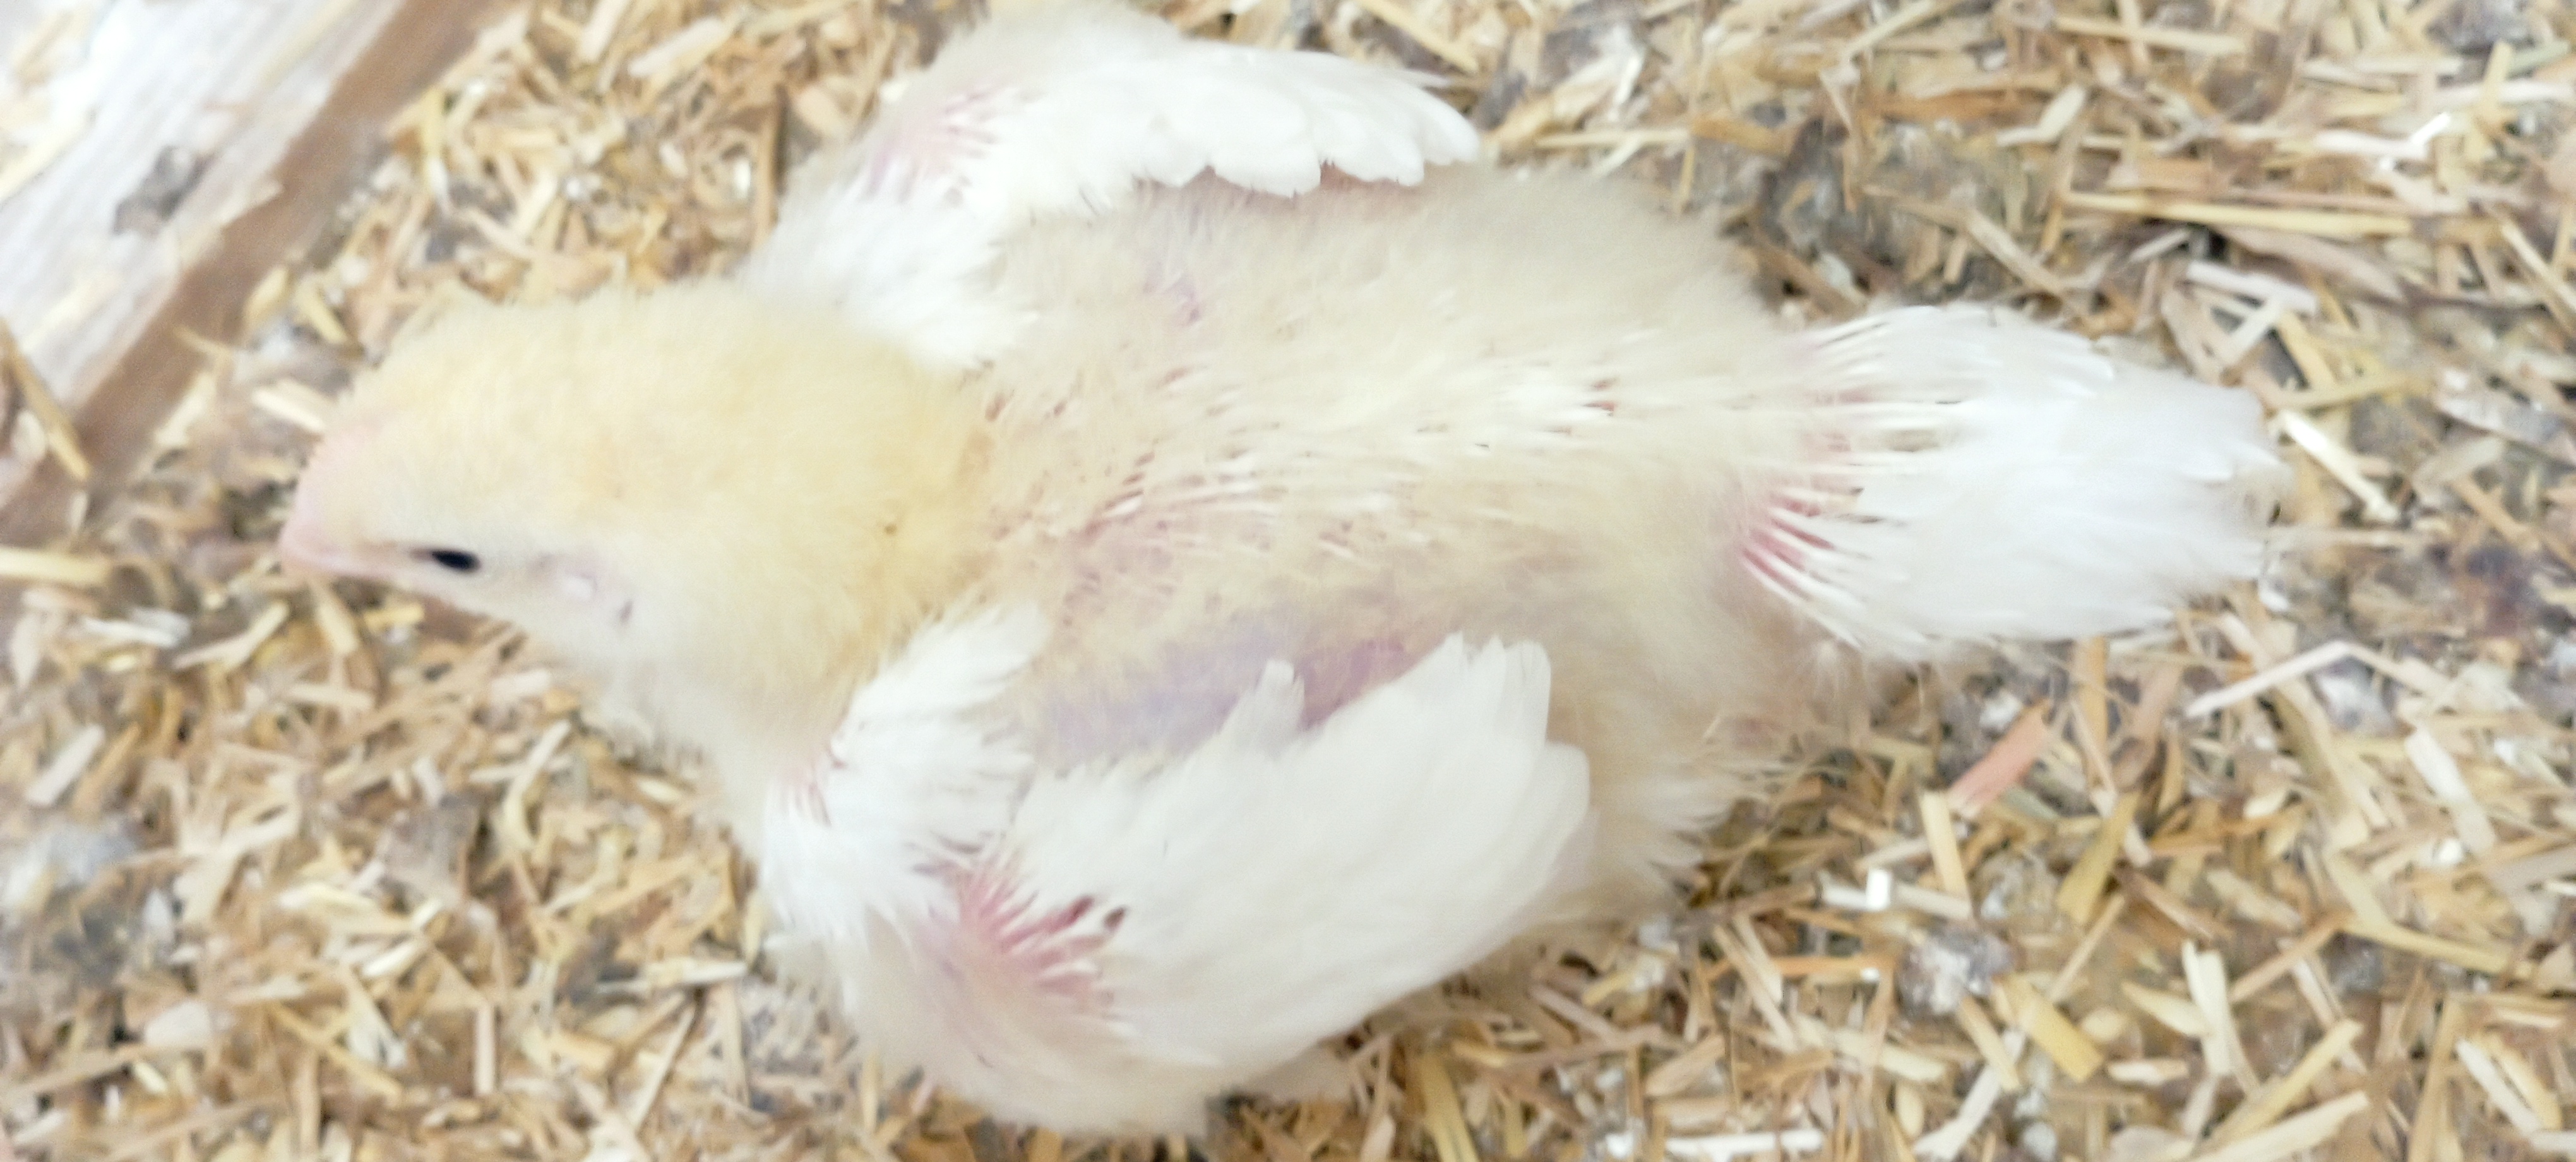
Weight: 580 g